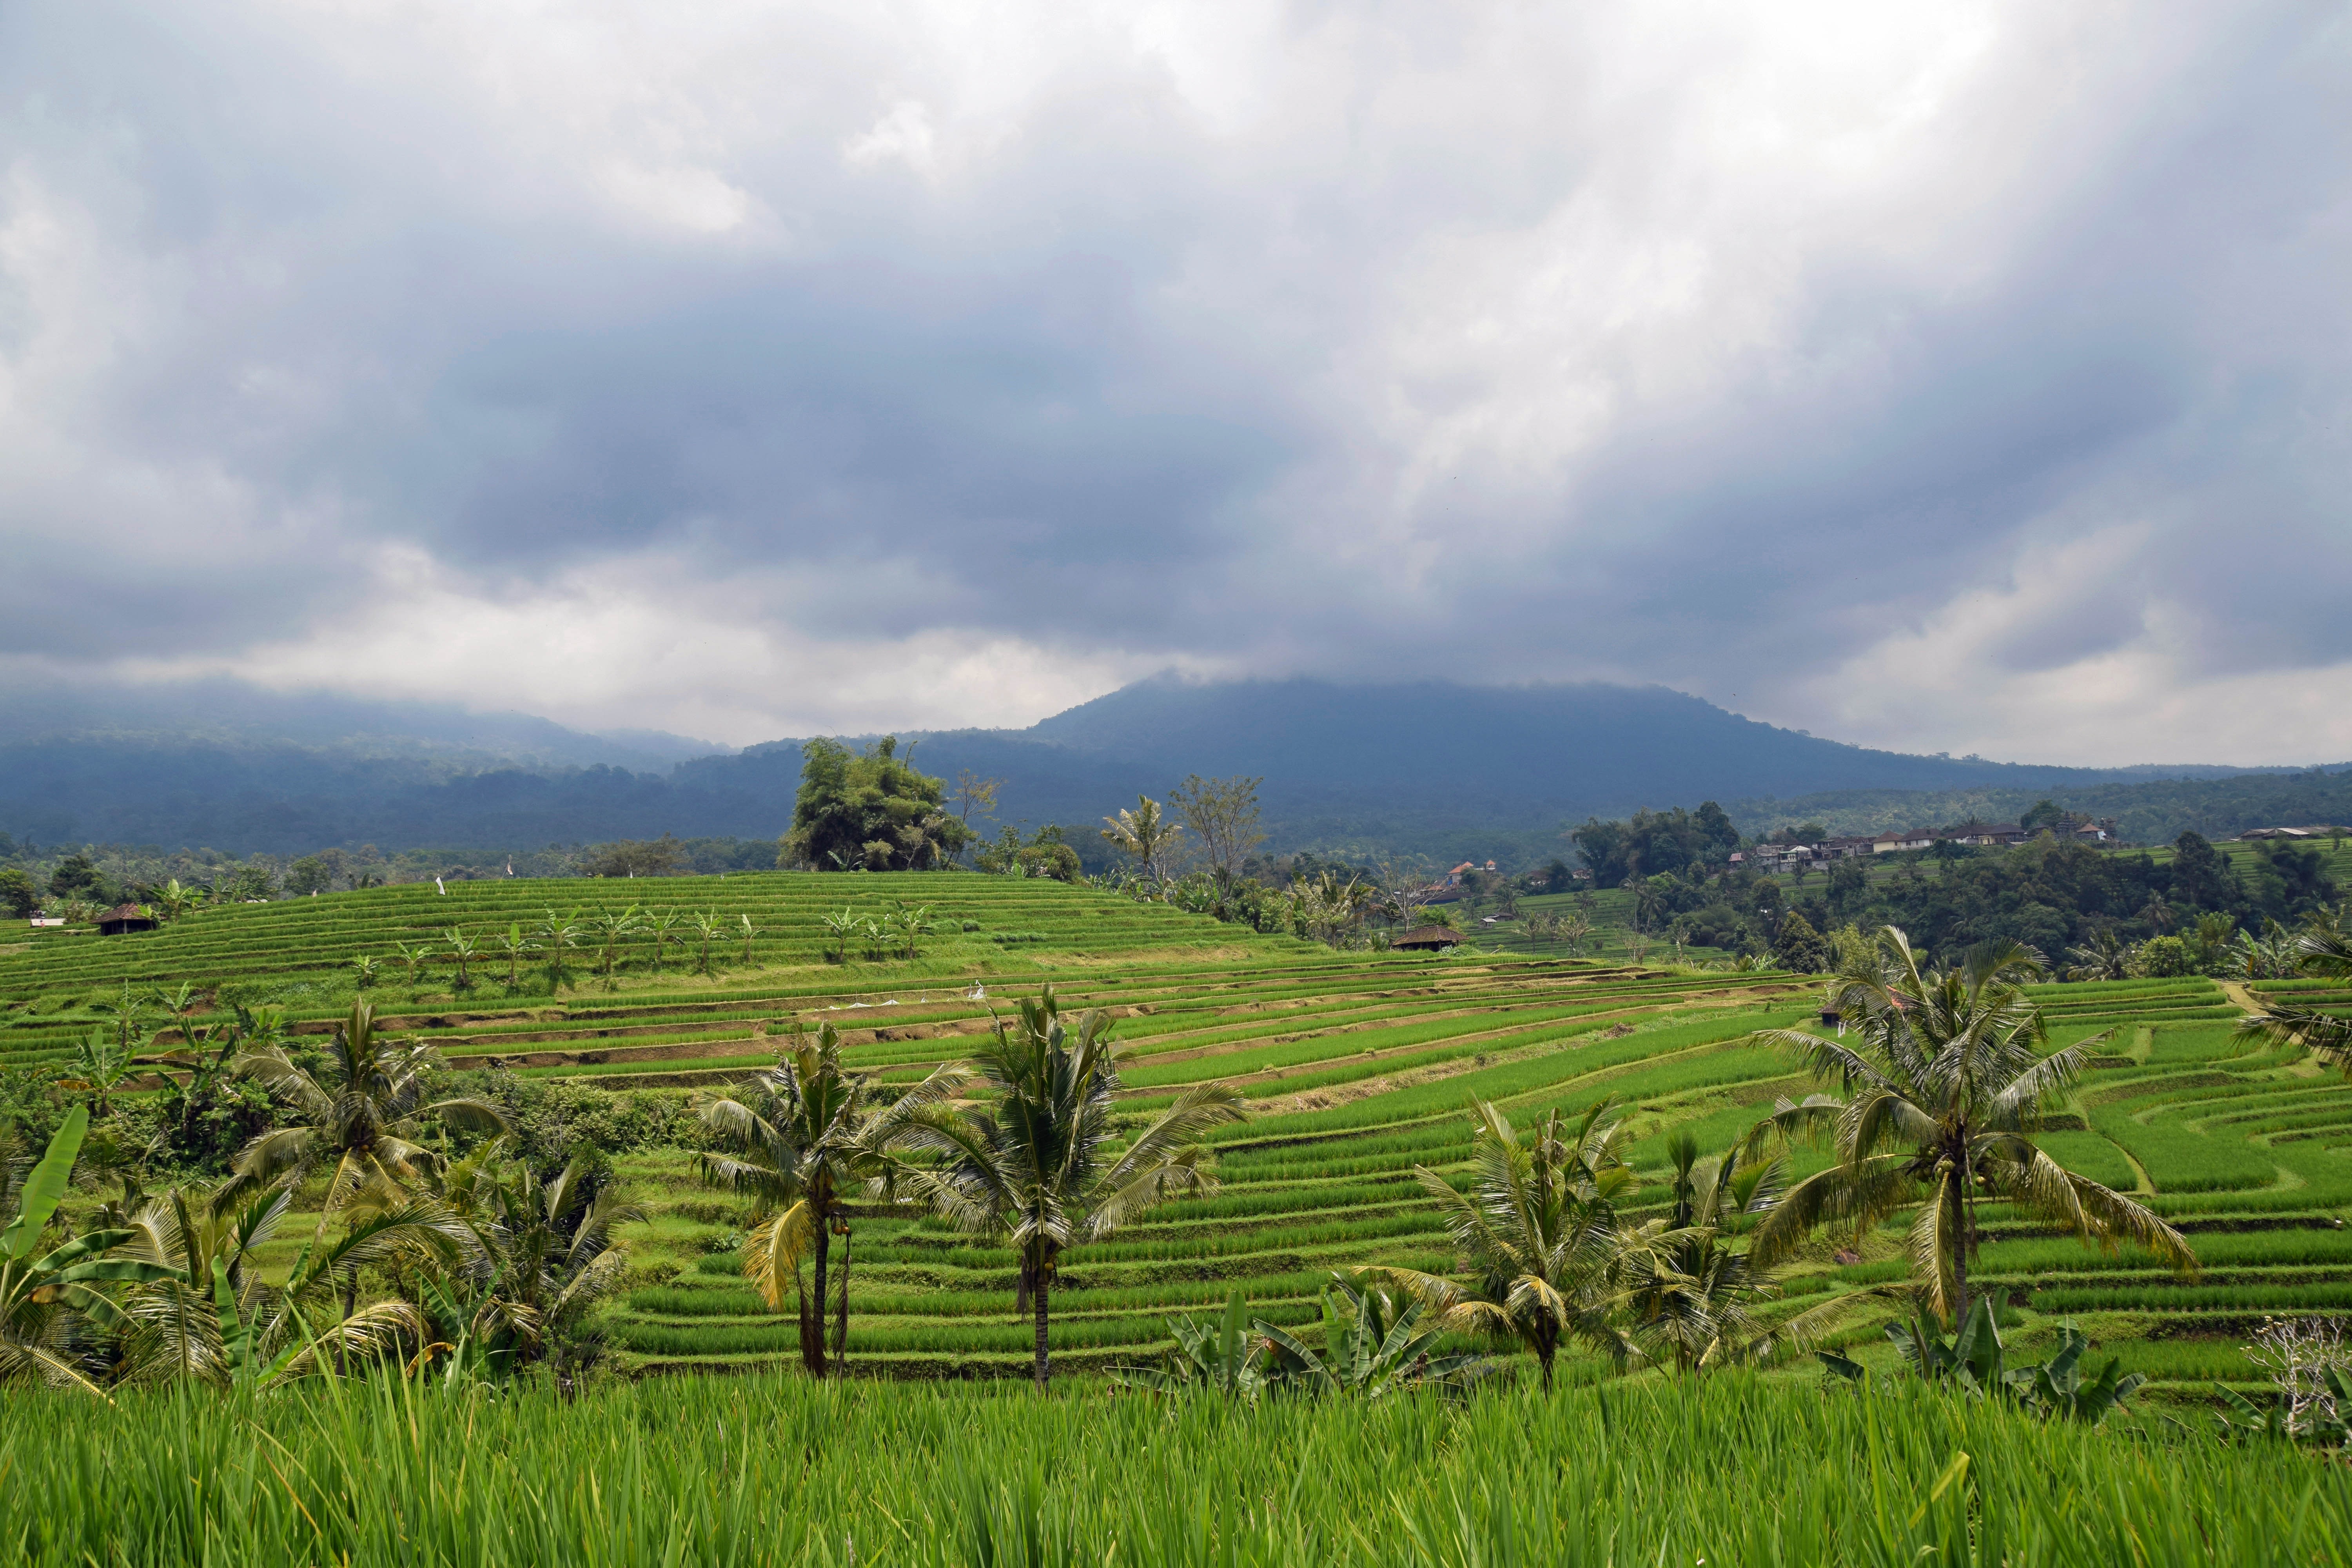
landscape, sky, field, meadow, prairie, hill, valley, panorama, travel, pasture, agriculture, highland, plain, terrace, grassland, plantation, plateau, indonesia, ecosystem, bali, rural area, paddy field, unesco world heritage, rice terraces, geographical feature